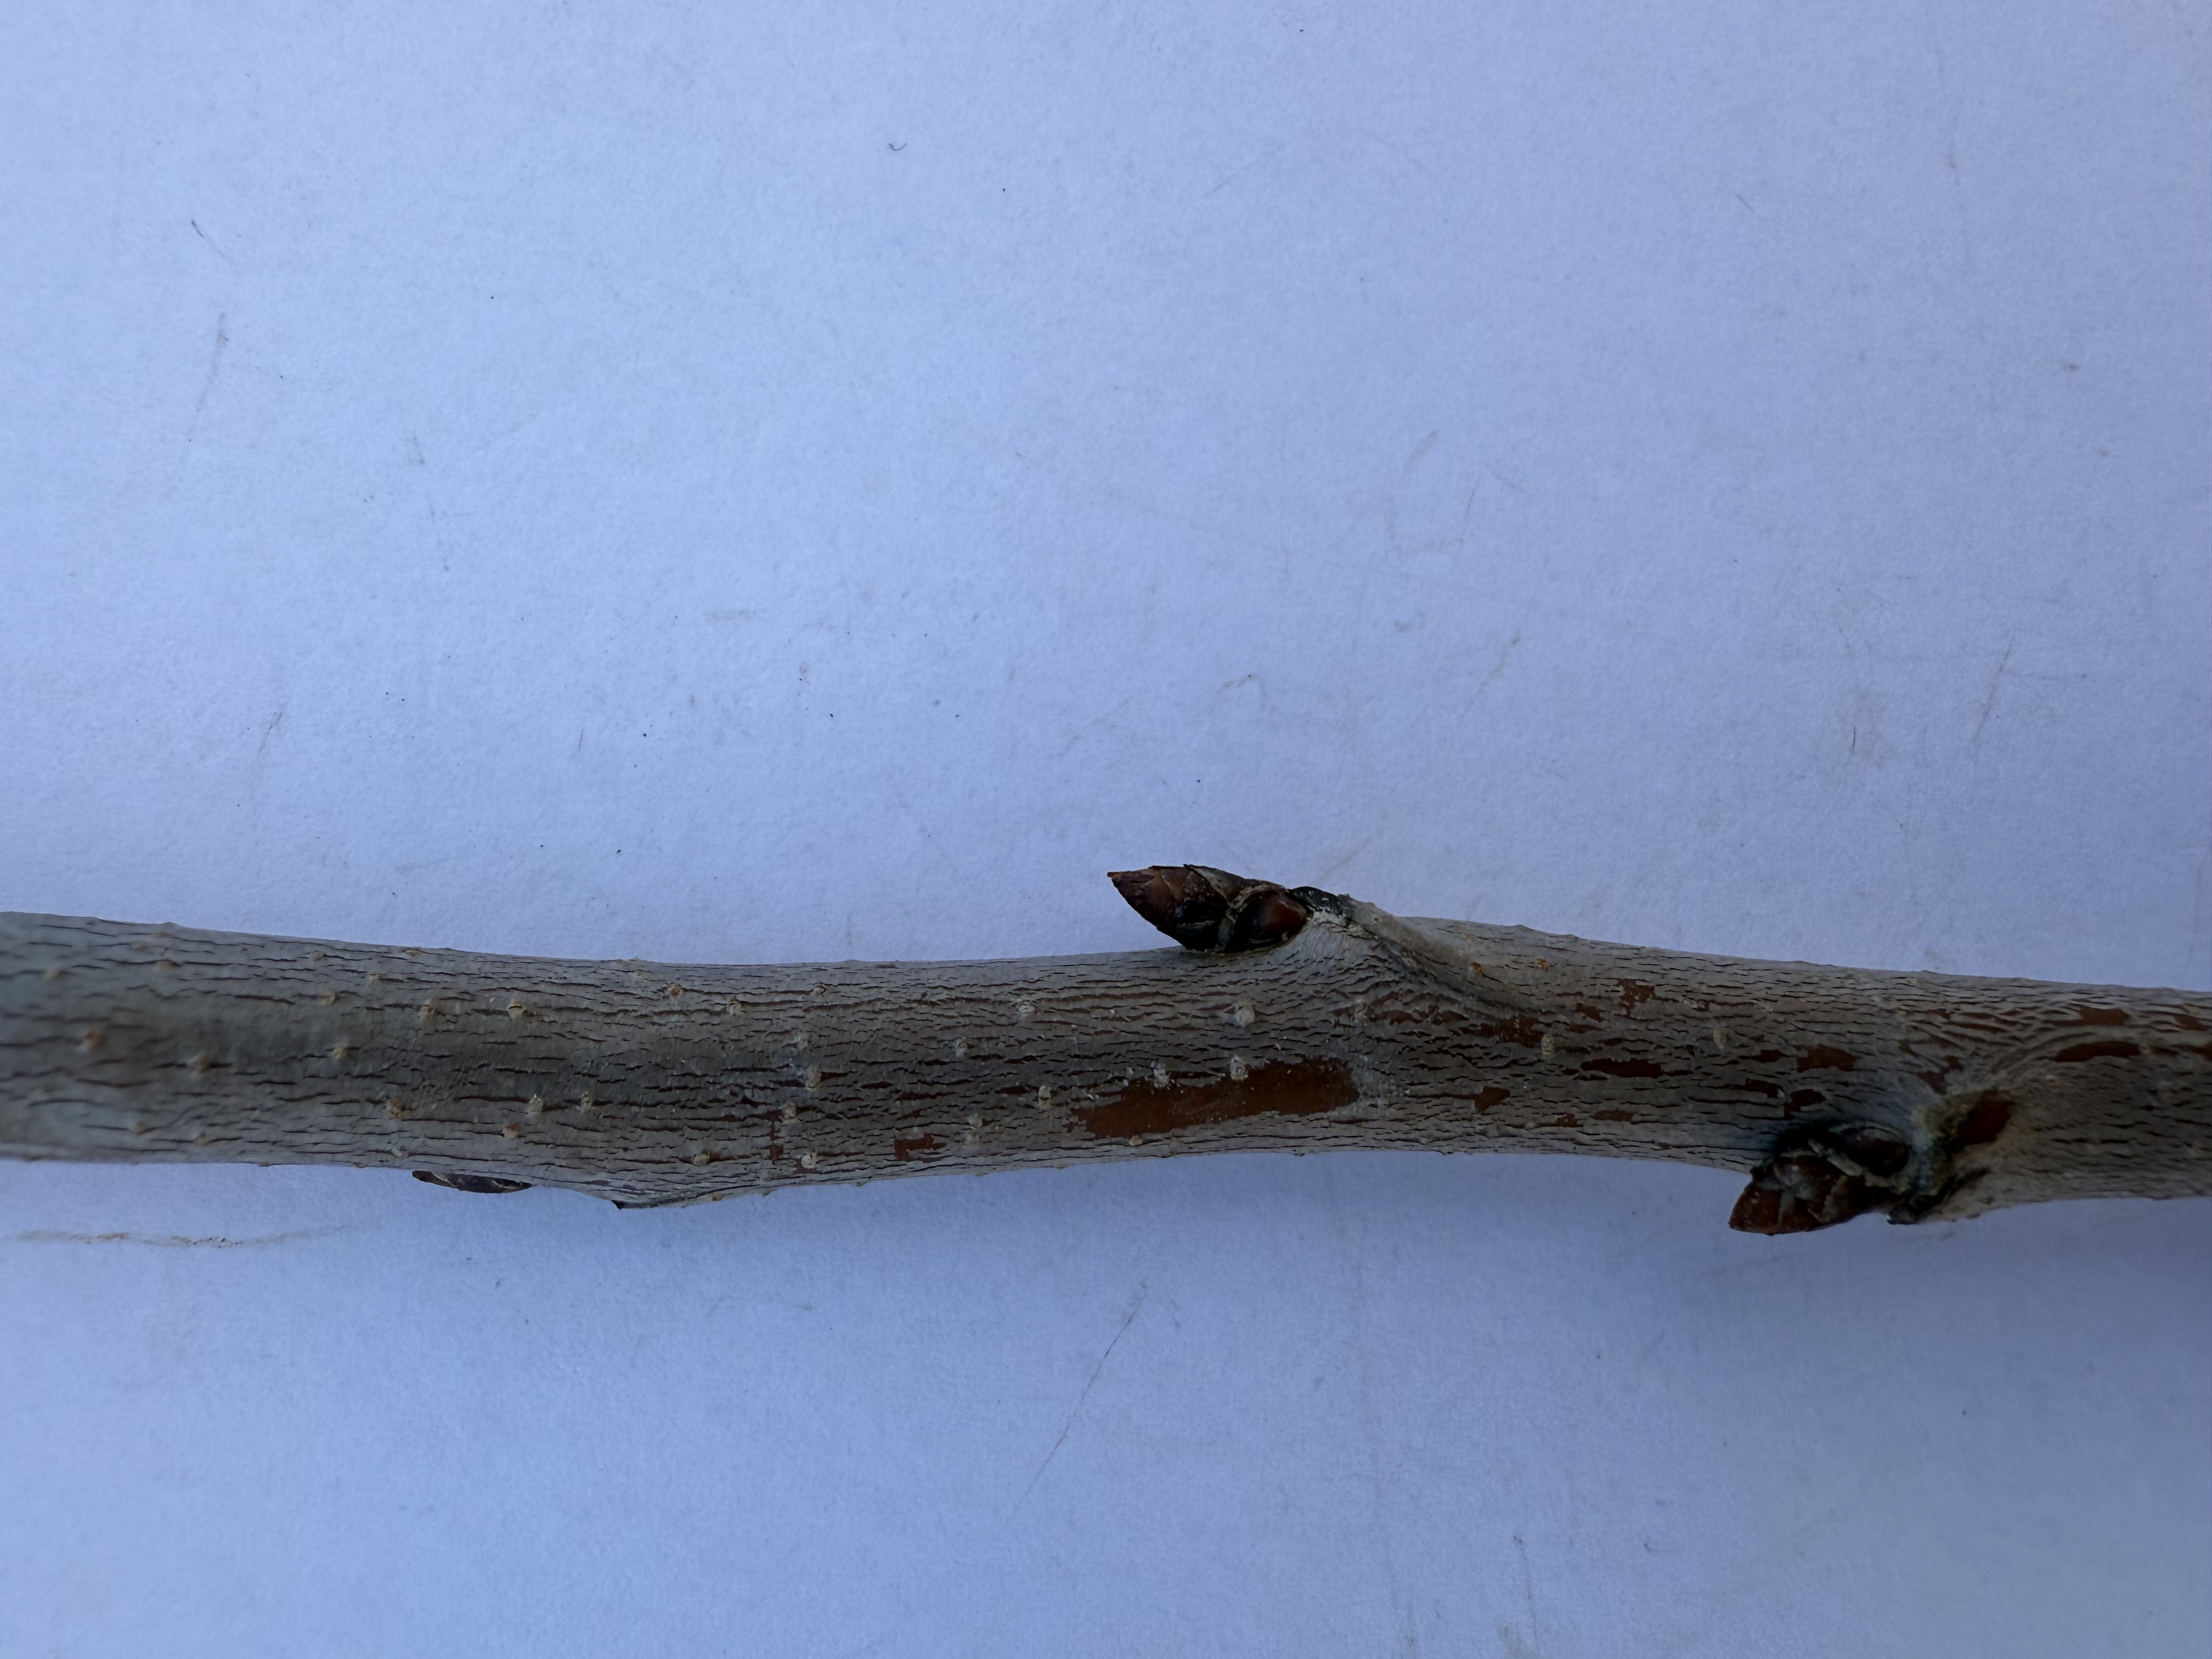
Variety: Napolyon Cherry